Grid plan

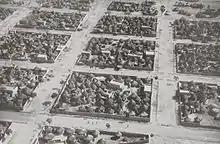
Ouagadougou (Burkina Faso, ex Upper Volta, Africa), 1930

Ildefons Cerdà, a Spanish civil engineer, defined a concept of urban planning, based on the grid, that he applied to the Eixample of Barcelona. The Eixample grid introduced innovative design elements which were exceptional at the time and even unique among subsequent grid plans: